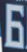
Number: 6